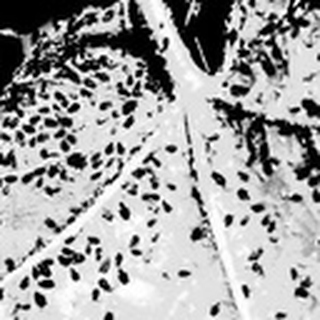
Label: cotton_aphids